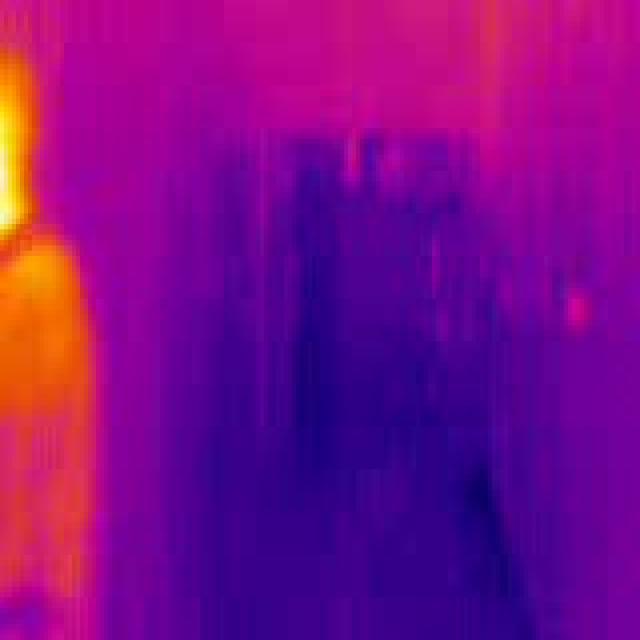
Detected objects:
label: person